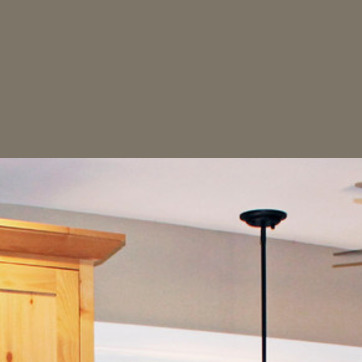
Material: painted